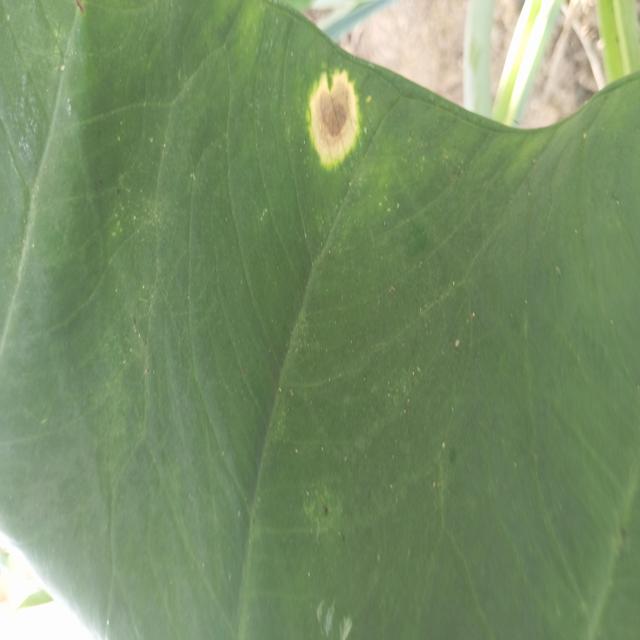
Label: Mid_Blight